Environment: lab
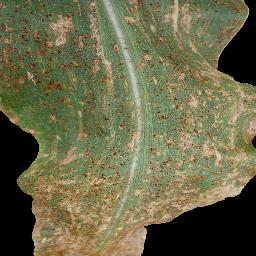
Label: common_rust